32nd Aviation Division

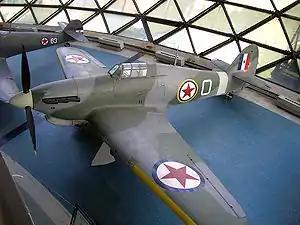
Hawker Hurricane Mk IVRP of No. 351 Squadron RAF, Museum of Aviation in Belgrade, Belgrade, Serbia, used by the 1st Fighter Regiment for its short existence.

The 1st Fighter Regiment (1. ловачки пук) was an aviation regiment established 18 May 1945 as part of the Yugoslav Air Force. The regiment was stationed at Zadar Airport until it was disbanded after three months. The 1st Fighter Regiment was formed on 18 May 1945. It comprised aircraft and personnel from two former RAF squadrons, No. 352 and No. 351 that had been operated by Yugoslav personnel and equipped with British-made Hawker Hurricane Mk IV and Supermarine Spitfire Mk VC and IX fighter aircraft. The regiment, under the command of Đuro Ivanšević, was short-lived. It was disbanded by the end of August 1945, with its personnel sent to Sombor to contribute to the formation of the 4th Aviation Bomber Division. Some of its equipment was transferred to Mostar airport.